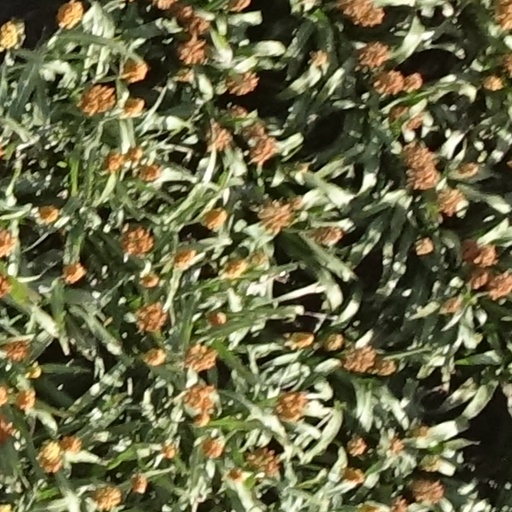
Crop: sorghum